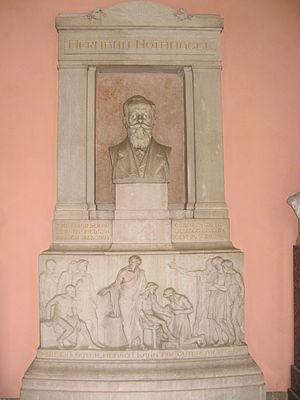
Carl Wilhelm Hermann Nothnagel est un médecin interniste allemand.